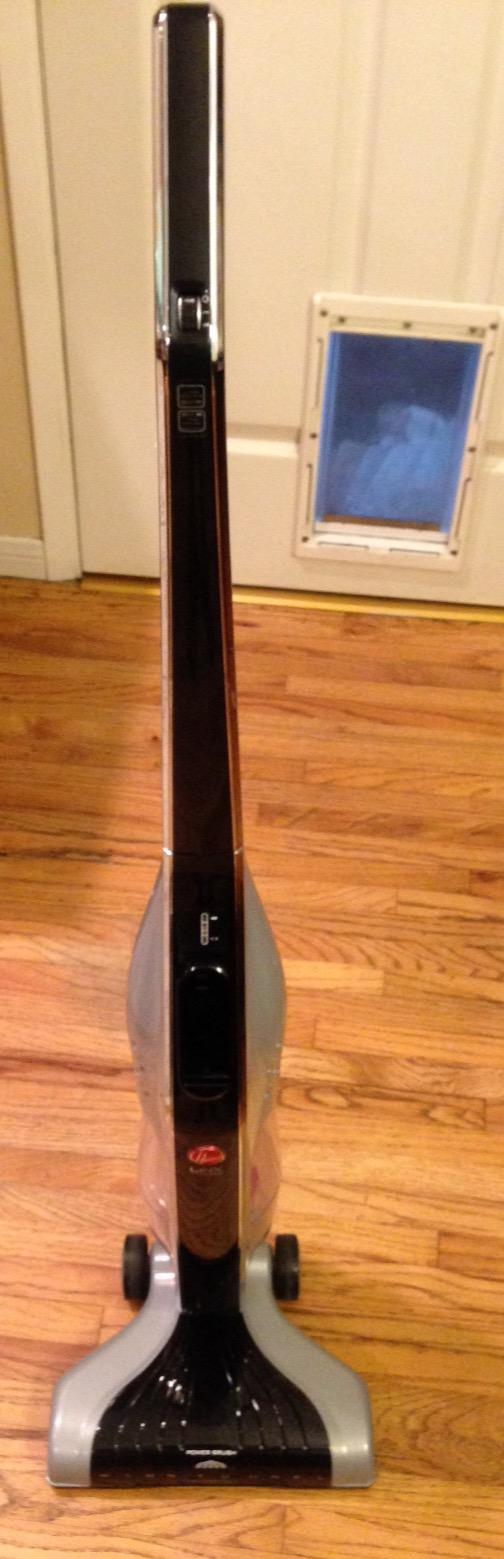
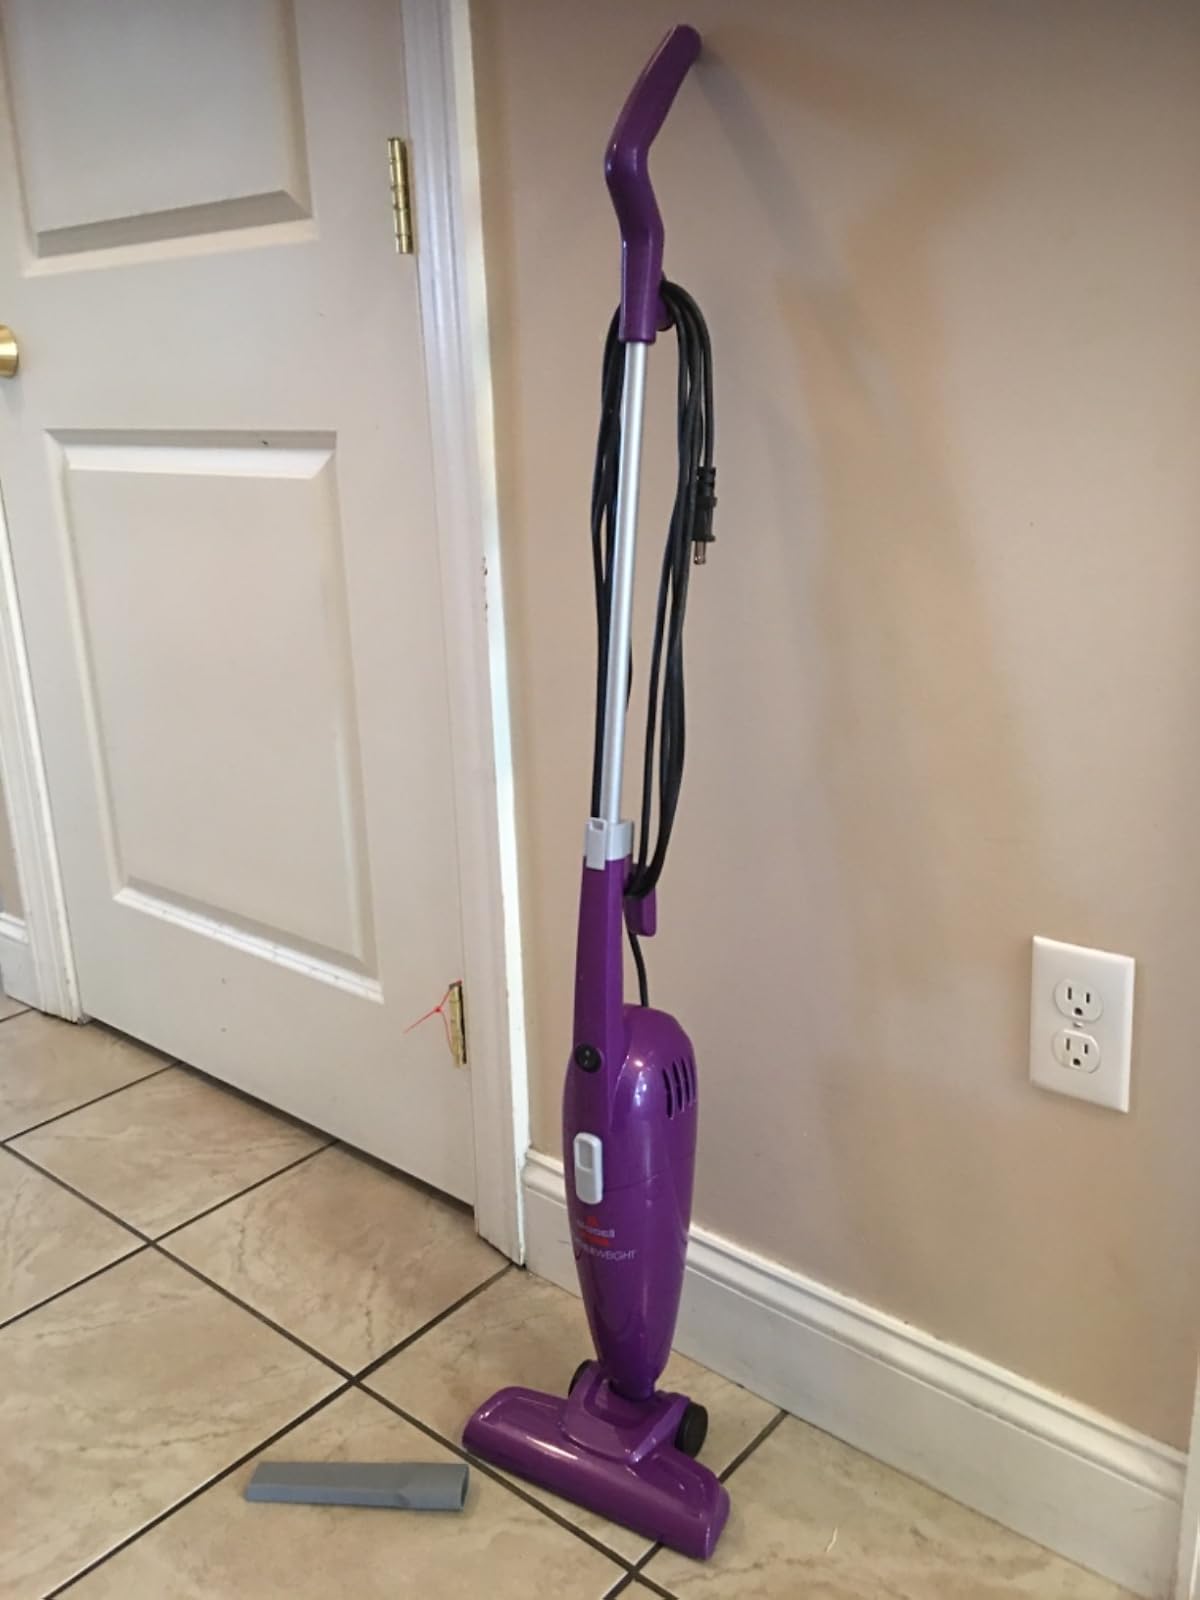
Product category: items_vacuum
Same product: no